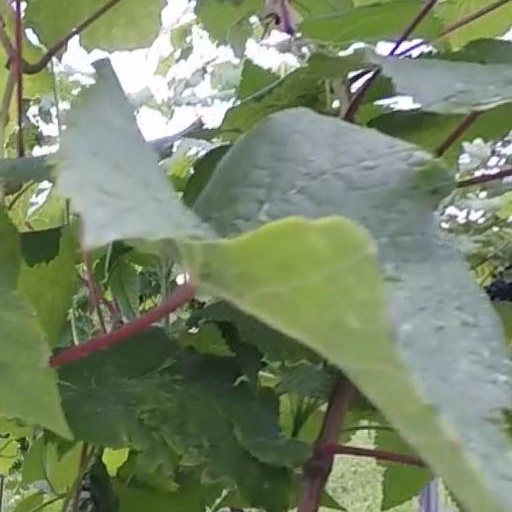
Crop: grape